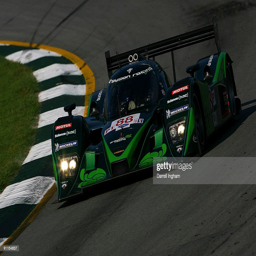
politician drives person during practice for event .